Flying saucer

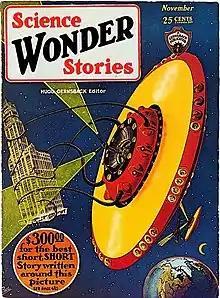
A "flying saucer" on the cover of a 1929 issue of "Science Wonder Stories"

A flying saucer, or flying disc, is a purported type of disc-shaped unidentified flying object (UFO). The term was coined in 1947 by the United States (US) news media for the objects pilot Kenneth Arnold claimed flew alongside his airplane above Washington State. Newspapers reported Arnold's story with speed estimates implausible for aircraft of the period. The story preceded a wave of hundreds of sightings across the United States, including the Roswell incident and the Flight 105 UFO sighting. A National Guard pilot died in pursuit of a flying saucer in 1948, and civilian research groups and conspiracy theories developed around the topic. The concept quickly spread to other countries. Early reports speculated about secret military technology, but flying saucers became synonymous with aliens by 1950. The more general military terms unidentified flying object (UFO) and unidentified anomalous phenomena (UAP) have gradually replaced the term over time.